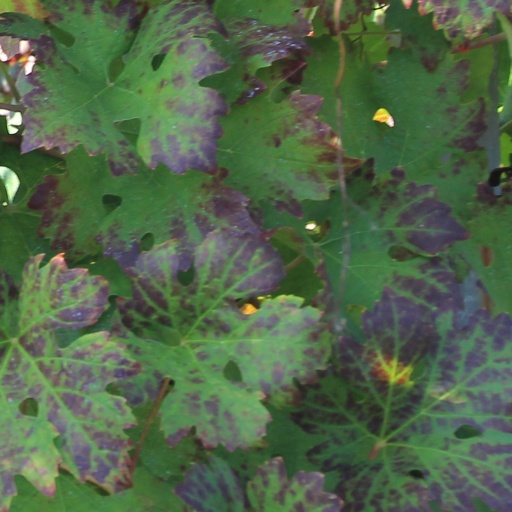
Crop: grape